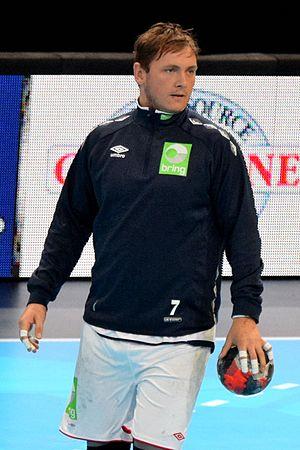
Le 10 janvier 2016 lors du match Norvège / Qatar durant la Golden League à l'AccordHotel Arena (Paris). Joakim Hykkerud
Joakim André Hykkerud, né le 10 février 1986 à Notodden, est un joueur de handball international norvégien évoluant au poste de pivot.